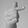
ASL letter: T